Genetic history of Africa

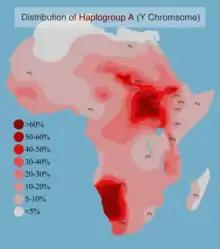
Distribution of Y-Chromosome Haplogroup A in Africa.

There is no definitive agreement on when or where the original homeland of the Afroasiatic language family existed. Some have suggested that they were spread by people with largely West-Eurasian ancestry during the Neolithic Revolution, towards Northern Africa and the Horn of Africa, outgoing from the Middle East, specifically from the Levant. Others argue that the first speakers of Proto-Afroasiatic were based in Northeast Africa because that region includes the majority of the diversity of the Afroasiatic language family and has very diverse groups in close geographic proximity, which is sometimes considered a telltale sign for a linguistic geographic origin. A subset of the Proto-Afroasiatic population would have migrated to the Levant during the late Paleolithic, merging with local West-Eurasians and resulting in a population which would later give rise to Natufian culture, associated with the early development of agriculture and early Afroasiatic languages, or specifically pre-proto-Semitic. In addition, Y-haplogroup sub-lineage E-M215 (also known as "E1b1b) and its derivative E-M35 are quite common among Afroasiatic speakers, and southwestern Ethiopia is a plausible source of these haplogroups. Under this African model, the linguistic group and carriers of this lineage would have arisen and dispersed together from Northeast Africa in the Mesolithic, plausibly having already developed subsistence patterns of pastoralism and intensive plant usage and collection.